Tempo Beer Industries

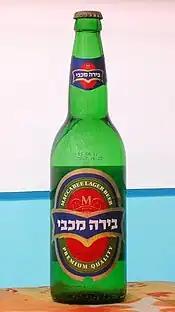
A bottle of Maccabee beer.

Since 1992, Tempo has been an importer of Heineken lager, and in 2005 they became the sole distributor in Israel for Samuel Adams lager.